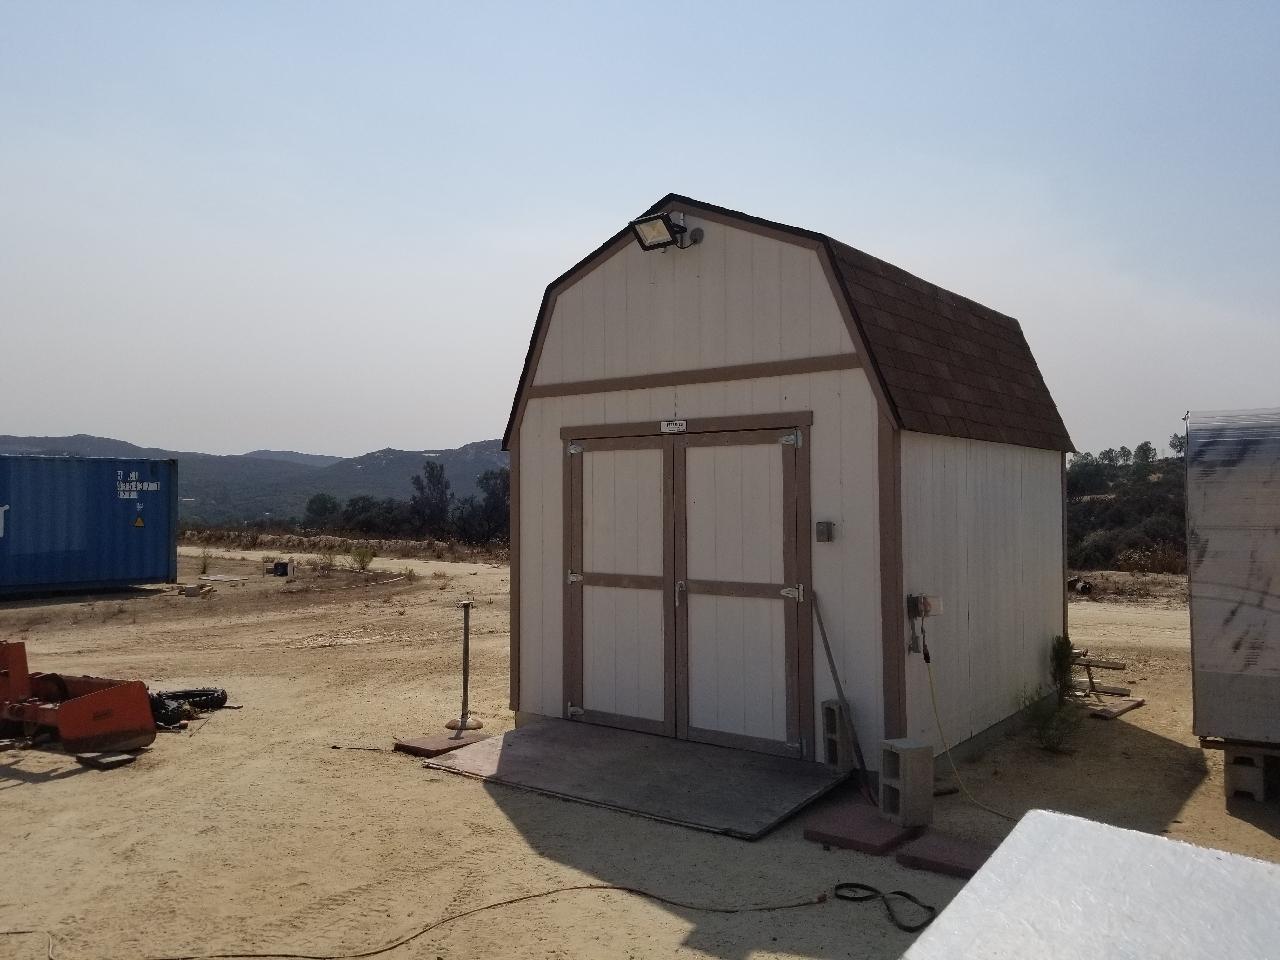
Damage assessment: no_damage